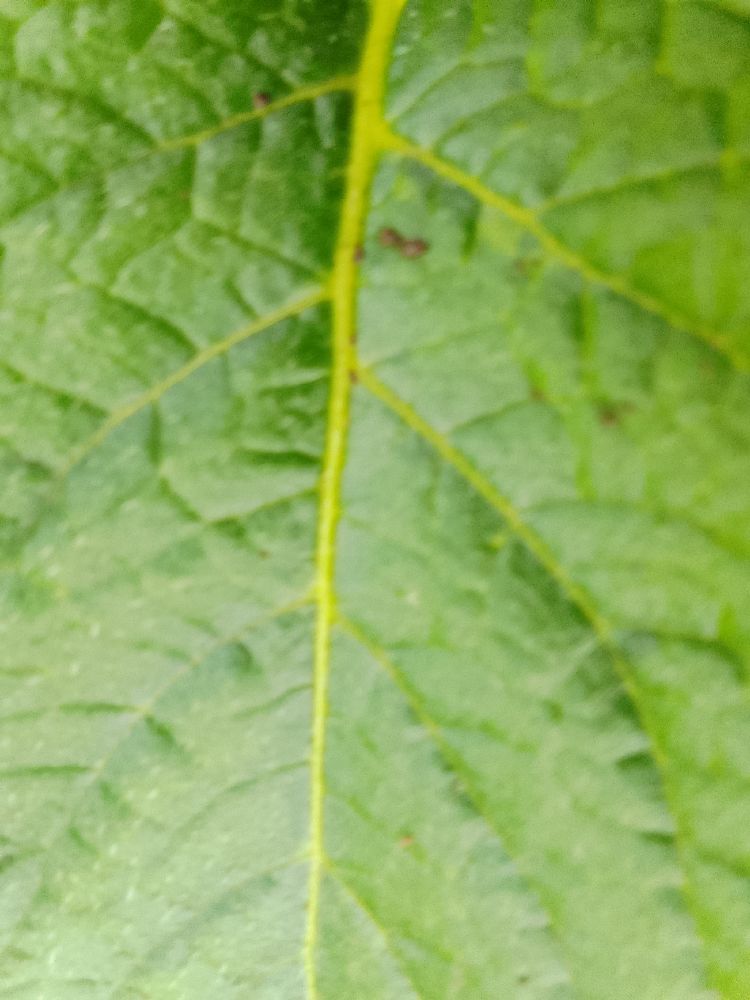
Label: Healthy